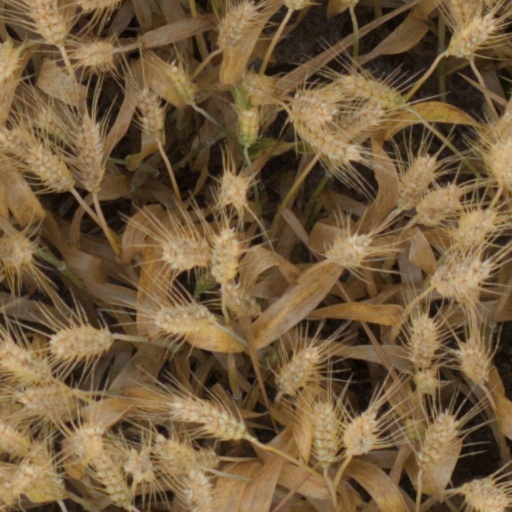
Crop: wheat